2015–16 New Year's Eve sexual assaults in Germany

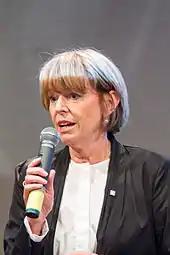
Cologne's mayor Henriette Reker

After the breaking of the news of the mass sexual assaults on New Year's Eve in Cologne, on 4 January 2016, similar reports started to reach the police in Düsseldorf. Between 4 and 6 January, around 20 reports of women having been sexually harassed were recorded; by 8 January, the number had increased to 41.